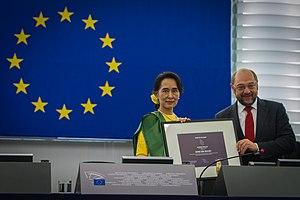
Remise du Prix Sakharov à Aung San Suu Kyi par Martin Schultz au Parlement européen à Strasbourg le 22 octobre 2013.
Daw Aung San Suu Kyi, née le 19 juin 1945 à Rangoun, est une femme d'État birmane, figure de l'opposition non-violente à la dictature militaire de son pays. Elle est lauréate du prix Nobel de la paix en 1991.
Le prix Sakharov pour la liberté de l'esprit, nommé en l'honneur du scientifique et dissident soviétique Andreï Sakharov, fut créé en 1988 par le Parlement européen pour honorer les personnes ou les organisations qui ont consacré leur existence à la défense des droits de l'homme et des libertés fondamentales.